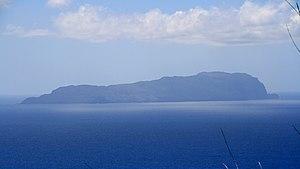
L'île inhabitée de Moho Tani, vue depuis Hiva Oa, îles Marquises, Polynésie Française.
Moho Tani, ou Motane, est une île du groupe sud de l'archipel des Marquises, en Polynésie française.